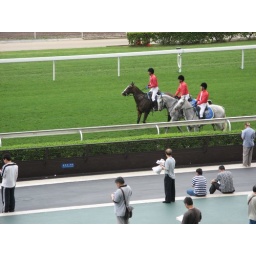
The guys in the red coats escort the winning horses back to the gate.